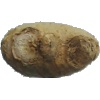
Label: ginger_root